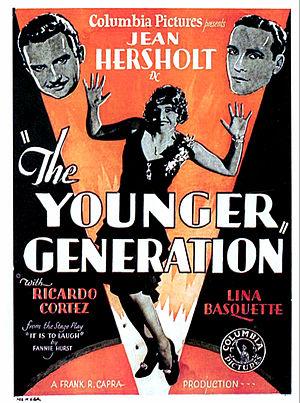
Loin du ghetto est un film américain réalisé par Frank Capra, sorti en 1929.